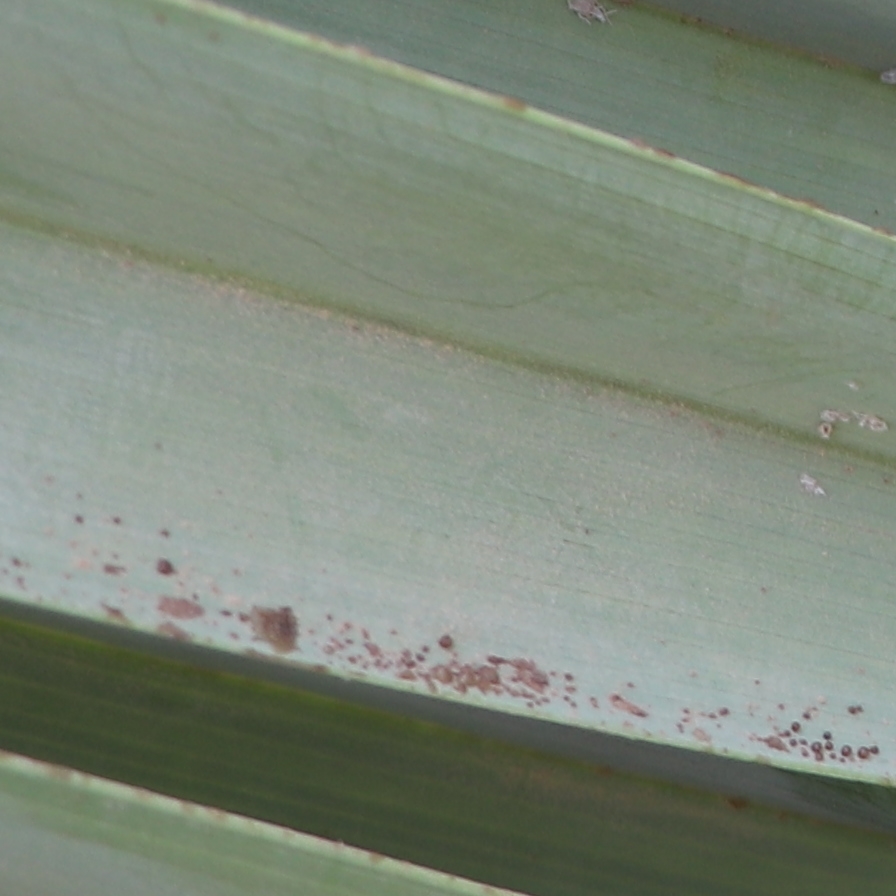
Label: Dubas